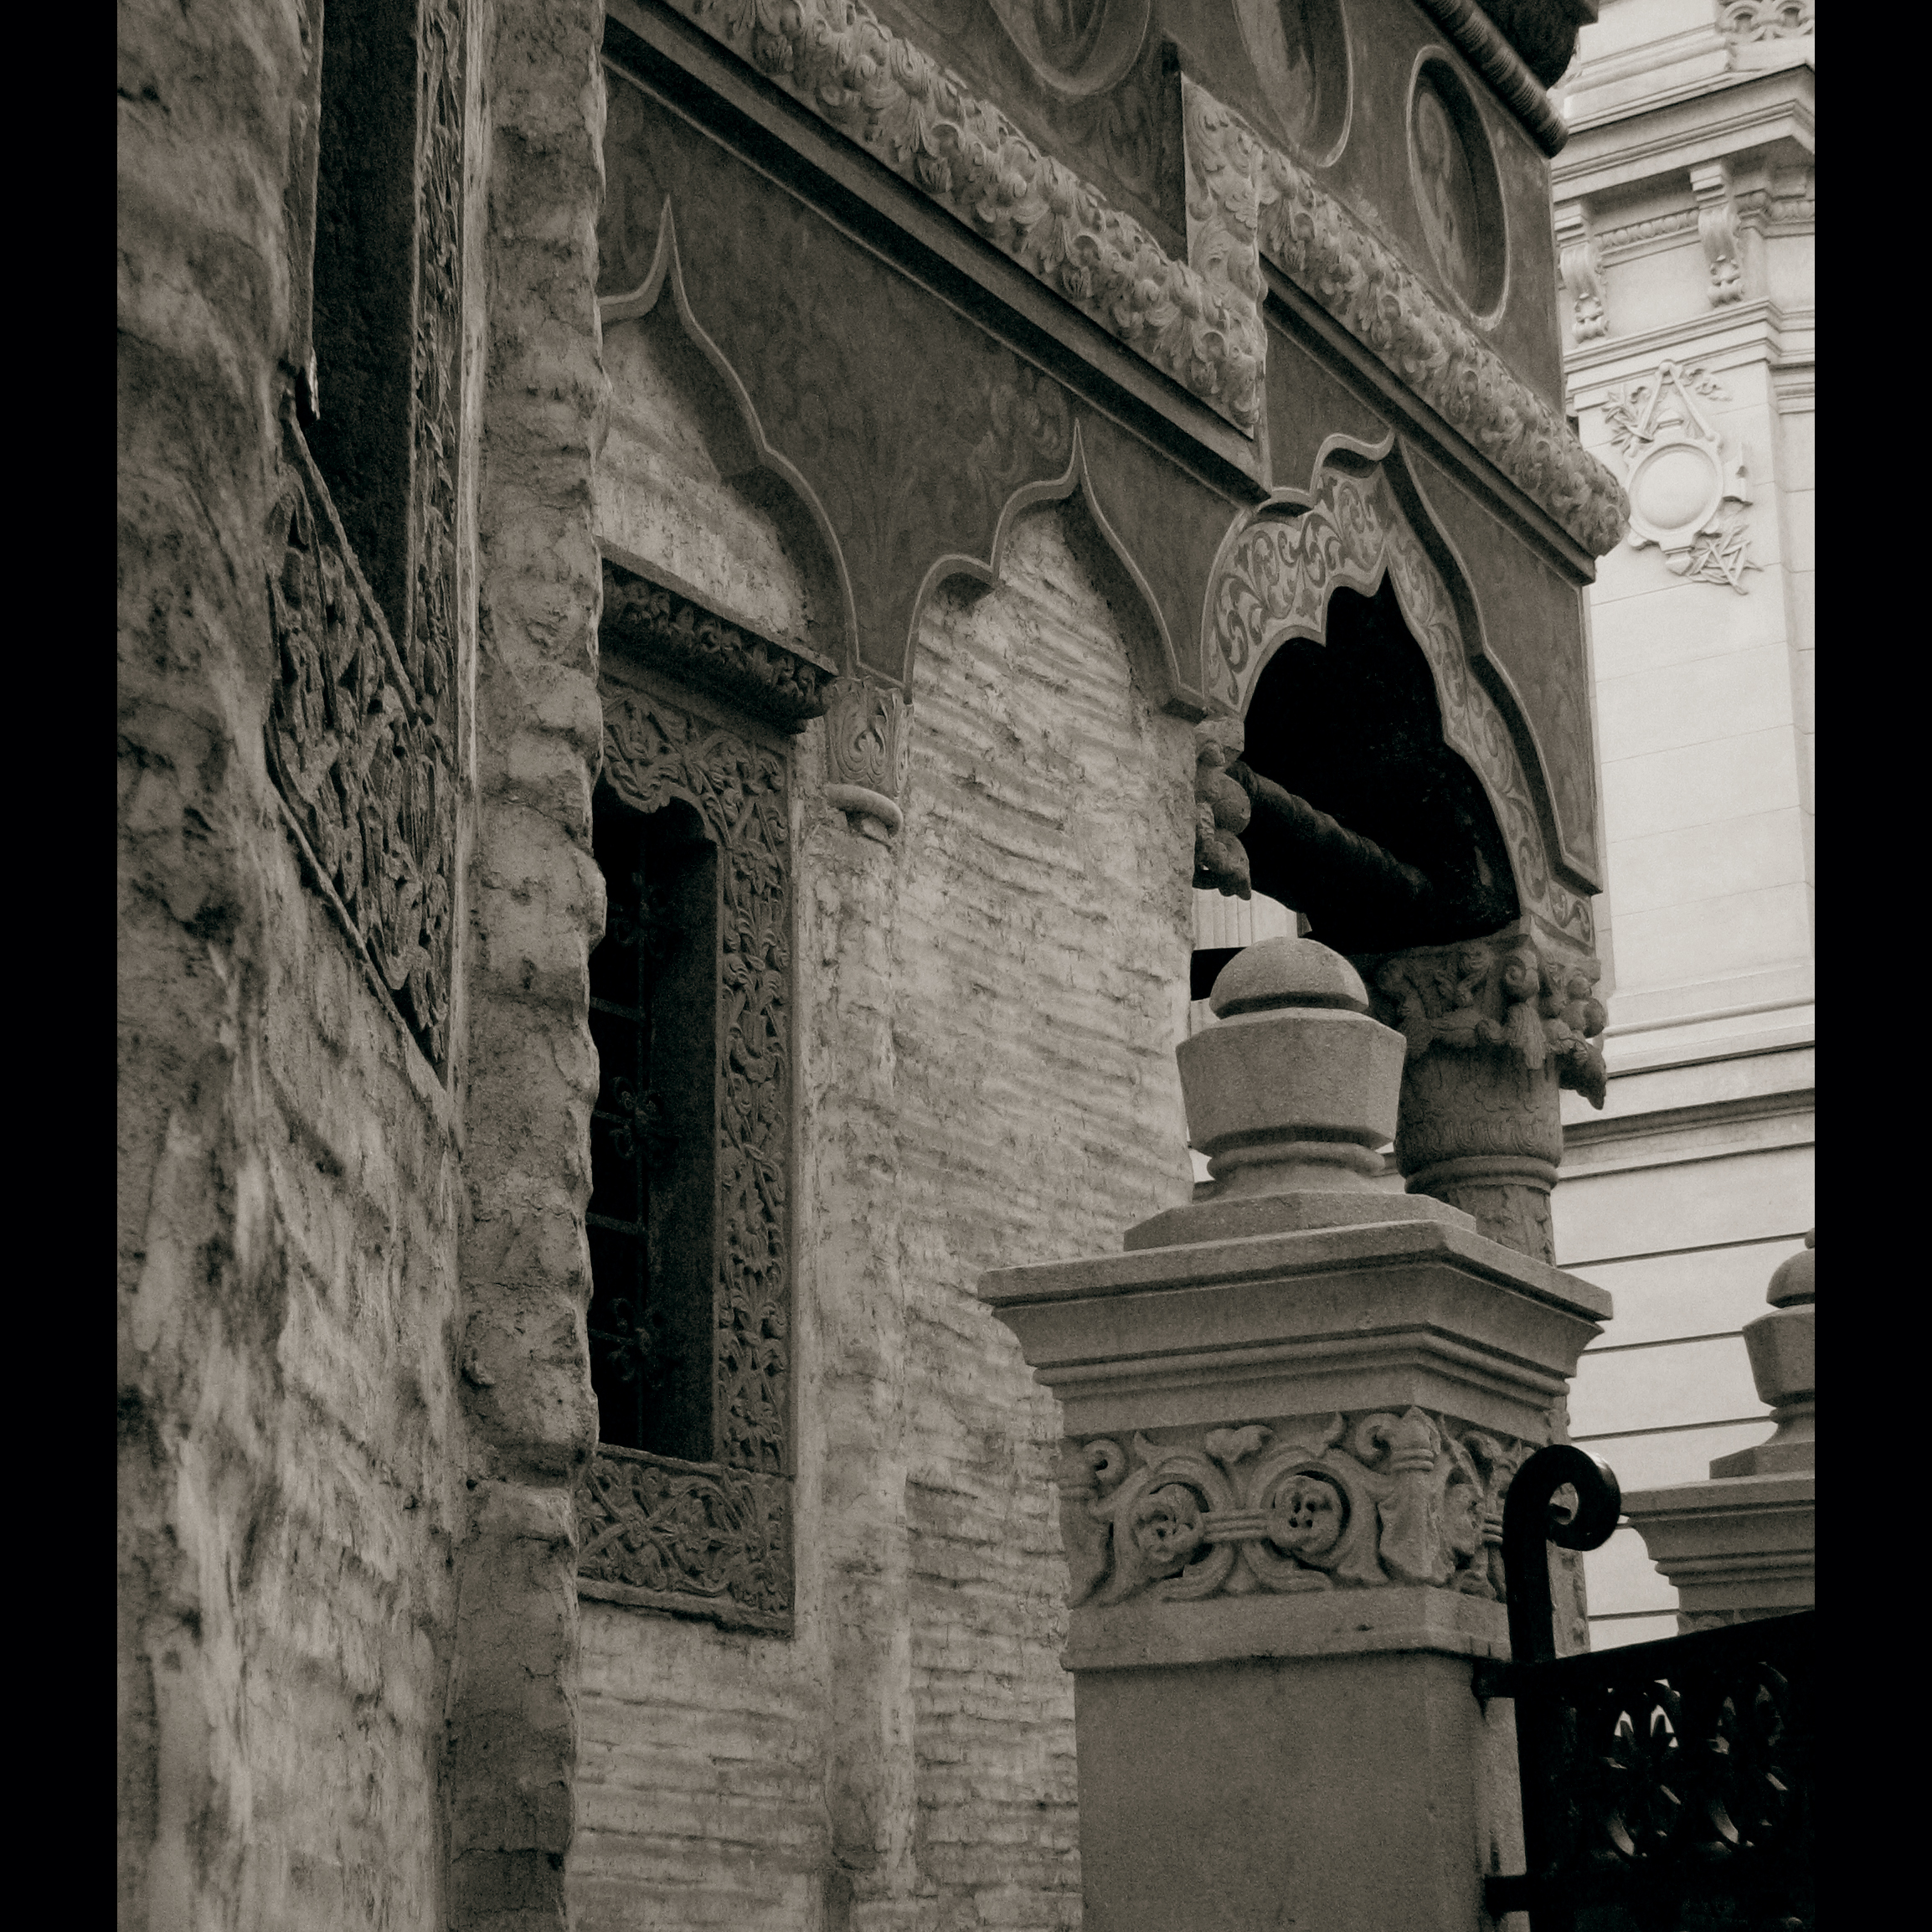
black and white, architecture, white, photography, building, monument, photo, europe, statue, arch, column, religion, facade, church, black, monochrome, christian, place of worship, photos, religious, de, temple, ruins, monastery, churches, fotografie, history, christianity, romana, orthodox, eastern, romania, bucharest, convent, bor, biserica, arhitectura, orthodoxy, romanian, ortodoxa, ortodox, manastirea, manastire, ortodoxia, ortodoxie, ecclesiastical, bisericeasc, cladire, edificiu, bucuresti, centrulvechi, lipscani, stavro, stavropoleos, brancovenesc, 1724, cre tinism, cre tin, monochrome photography, ancient history